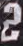
Number: 2